Enolate

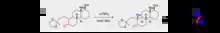
Regiospecific enolate formation in the total synthesis of progesterone

The deprotonation of carbon acids can proceed with either kinetic or thermodynamic reaction control. For example, in the case of phenylacetone, deprotonation can produce two different enolates. LDA has been shown to deprotonate the methyl group, which is the kinetic course of the deprotonation. To ensure the production of the kinetic product, a slight excess (1.1 equiv) of lithium diisopropylamide is used, and the ketone is added to the base at −78 °C. Because the ketone is quickly and quantitatively converted to the enolate and base is present in excess at all times, the ketone is unable to act as a proton shuttle to catalyze the gradual formation of the thermodynamic product. A weaker base such as an alkoxide, which reversibly deprotonates the substrate, affords the more thermodynamically stable benzylic enolate.